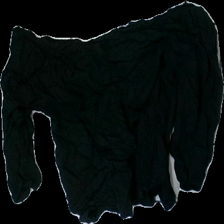
View: back
Type: Top
Category: Ladies
Brand: Gina Tricot
Colors: Black
Material: 100% viscose
Cut: Loose, V-collar
Size: 34
Season: All
Smell: Minor
Price range: <50
Recommended usage: Recycle
Comment: slight detergent smell, very wrinkly